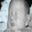
Label: baby